2008 Baltimore Ravens season

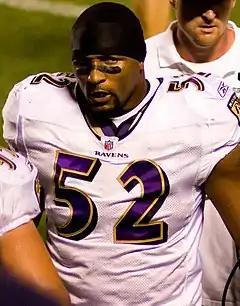
Ravens' linebacker Ray Lewis, 2008

The 2008 season was the Baltimore Ravens' 13th in the National Football League (NFL), their 1st under head coach John Harbaugh, and their 7th season under general manager Ozzie Newsome.